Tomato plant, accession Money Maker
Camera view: tilt-top (135 deg); turntable rotation: 120 degrees
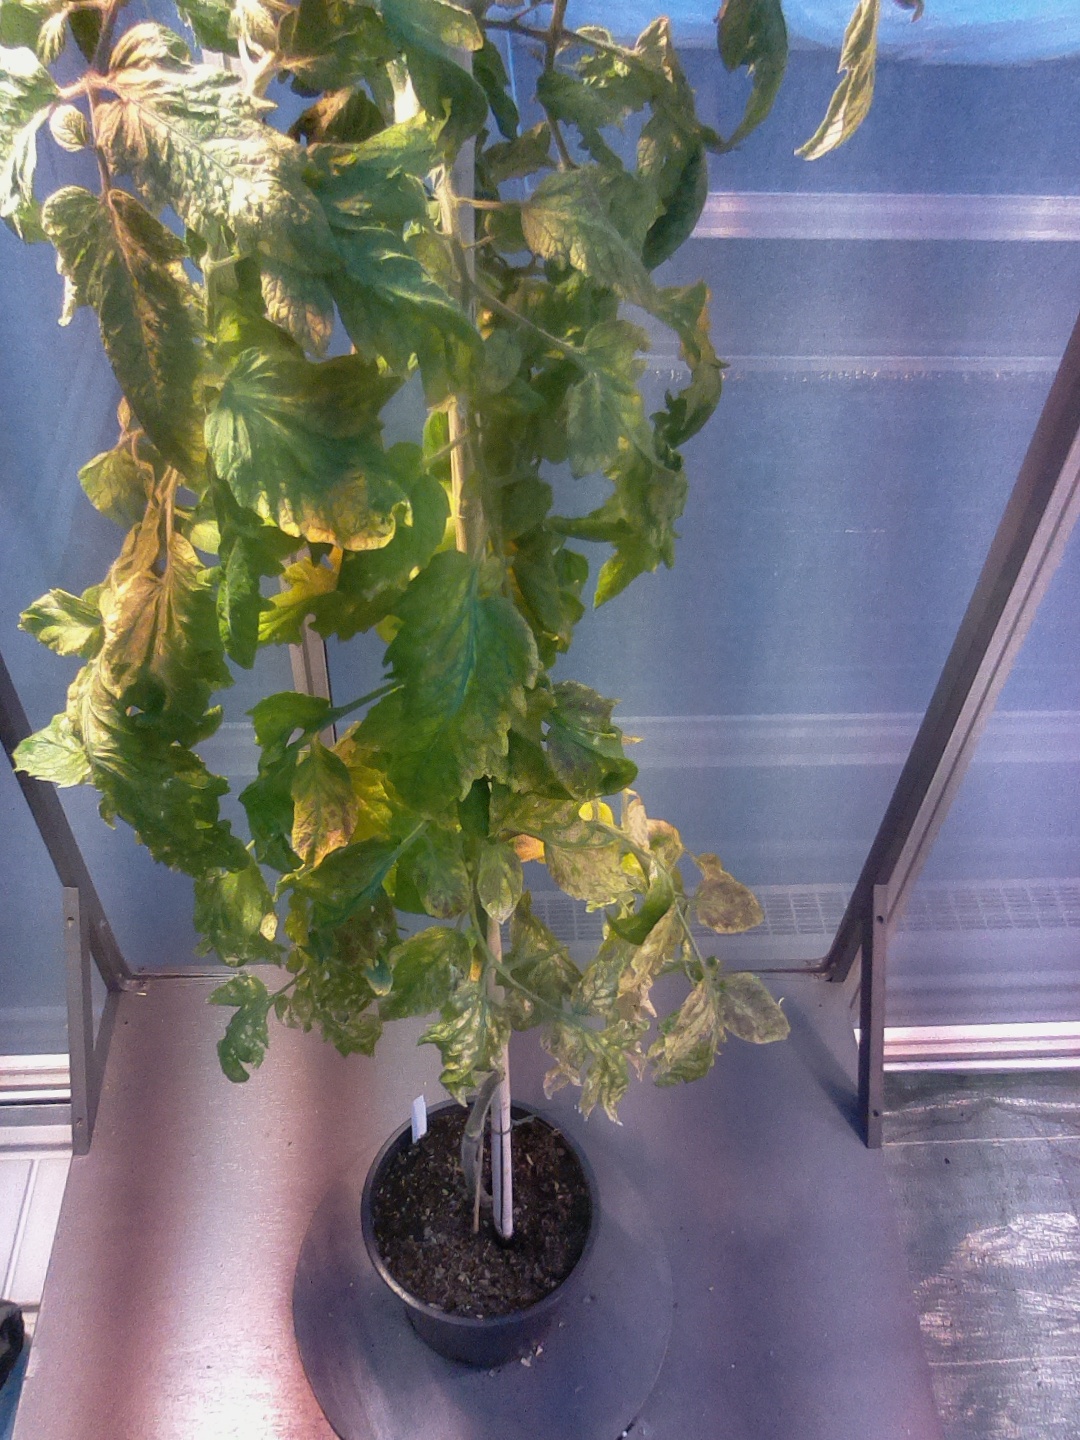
BBCH growth stage 79: 90% -100% of final fruit size